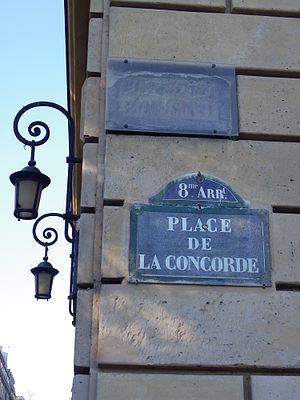
Plaque place de la Concorde à Paris
Cet article donne une liste des voies du 8ᵉ arrondissement de Paris, en France.
La place de la Concorde, avec 8,64 hectares, est la plus grande place de Paris. Le nom aurait été choisi par le Directoire pour marquer la réconciliation des Français après les excès de la Terreur.